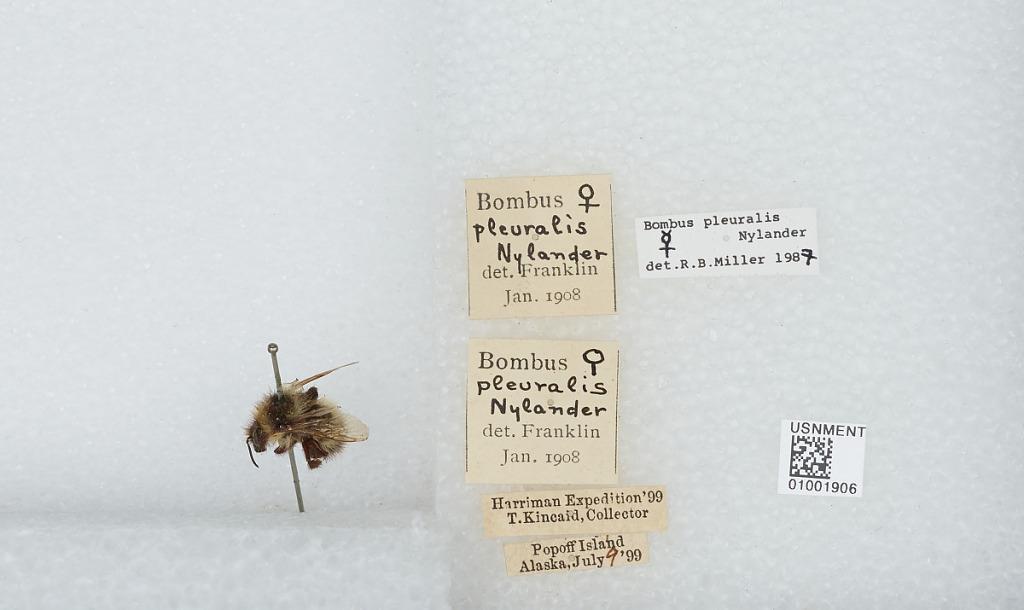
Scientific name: Bombus (Pyrobombus) flavifrons Cresson
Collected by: T. Kincaid
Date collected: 1899-7-9
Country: United States
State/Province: Alaska
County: Aleutians East
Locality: Popof Island
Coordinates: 55.3136, -160.375
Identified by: Franklin